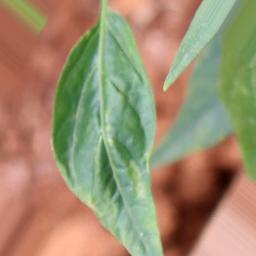
Label: nutritional